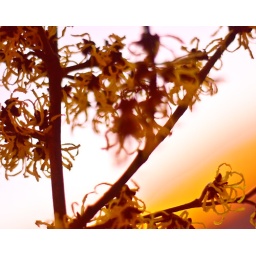
Not sure even what it was... a plant stuck in a plastic cup.